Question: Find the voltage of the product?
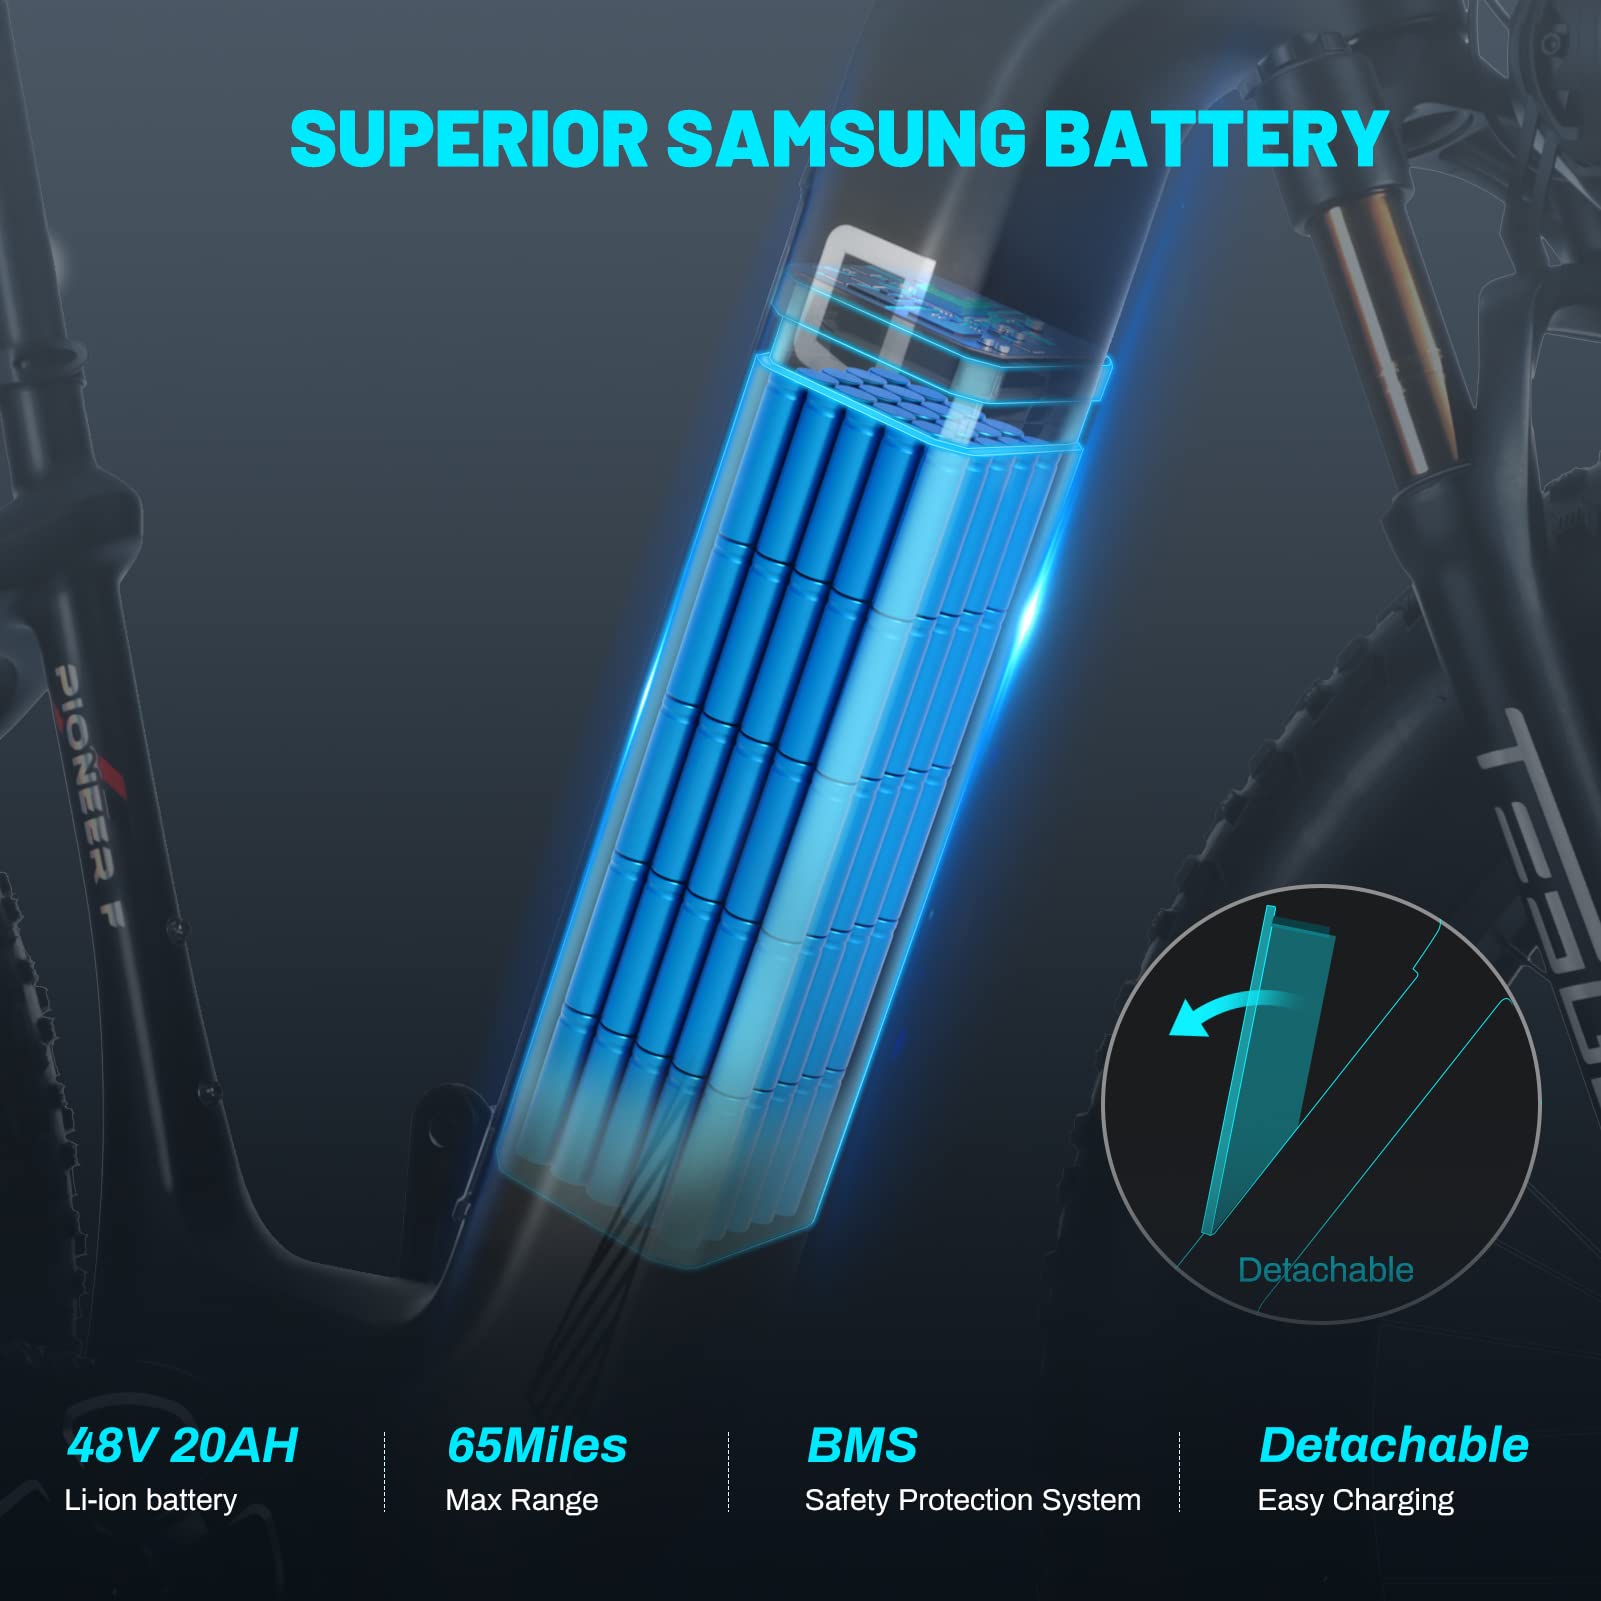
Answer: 48.0 volt